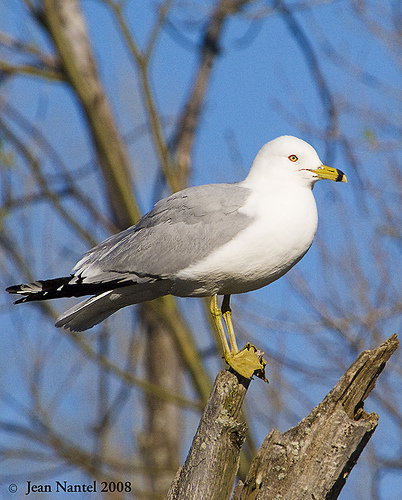
this bird is mostly white with gray wings and hooked yellow bill.
this is a medium sized bird with very yellow legs and beaks, and grey wings.
a segal with white belly, nape, throat, breast and crown with an orange bill with a black tip and grey back and wings.
this bird is white and grey in color with a yellow beak, and orange eye rings.
this bird has a short beak and grey and white feathersa white and gray bird with yellow webbed feet and a short yellow beak.
this particular bird has a belly that is white and gray
this bird has wings that are grey and has a white bellythe bird has a long yellow bill, white crown and red eyering.
the bird is large with webbed feet and white breast.
Species: Ring Billed Gull